History of the Cleveland Guardians

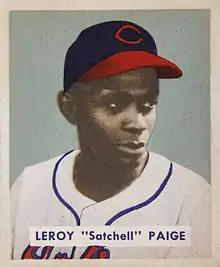
Hall of Famer Satchell Paige was the oldest Major League rookie at 42, after being signed by the Indians from the Negro leagues in 1948.

In September 1920, the Black Sox Scandal came to a boil. With just a few games left in the season, and Cleveland and Chicago neck-and-neck for first place at 94–54 and 95–56 respectively, the Chicago owner suspended eight players. The White Sox lost 2 of 3 in their final series, while Cleveland won 4 and lost 2 in their final two series. Cleveland finished 2 games ahead of Chicago and 3 games ahead of the Yankees to win its first pennant, led by Speaker's .388 hitting, Jim Bagby's 30 victories, and solid performances from Steve O'Neill and Stan Coveleski. Cleveland went on to defeat the Brooklyn Robins 5–2 in the World Series for their first title, winning four games in a row after the Robins took a 2–1 Series lead. The Series included three memorable "firsts", all of them in Game 5 at Cleveland, and all by the home team. In the first inning, right fielder Elmer Smith hit the first Series grand slam. In the fourth inning, Jim Bagby hit the first Series home run by a pitcher. And in the top of the fifth inning, second baseman Bill Wambsganss executed the first (and only, so far) unassisted triple play in World Series history, in fact the only Series triple play of any kind.